Esperanza Brito de Martí

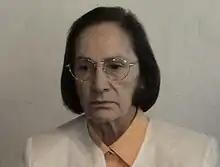

Esperanza Brito de Martí (1932 - 16 August 2007) was a Mexican journalist, feminist and reproductive rights activist. She was the director of "Fem" magazine for nearly 30 years and wrote as a correspondent for several newspapers and magazines. Her journalism was honored with the National Journalism Prize "Juan Ignacio Castorena y Visúa". She was an advocate for both contraception and abortion rights. Through her many activities, she co-founded the Coalición de Mujeres Feministas, the Movimiento Nacional de Mujeres and pressed for the founding of the first Rape Crisis and Guidance Center (Coapevi), first agency for dealing specifically with sexual crimes, first Center for Domestic and Sexual Violence (NOTIFY). In 1998, the first Center for Support of Women which was named after her was opened.